Lalendorf

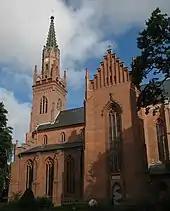
Church in Schlieffenberg

Lalendorf is a municipality in the Rostock district, in Mecklenburg-Vorpommern, Germany.